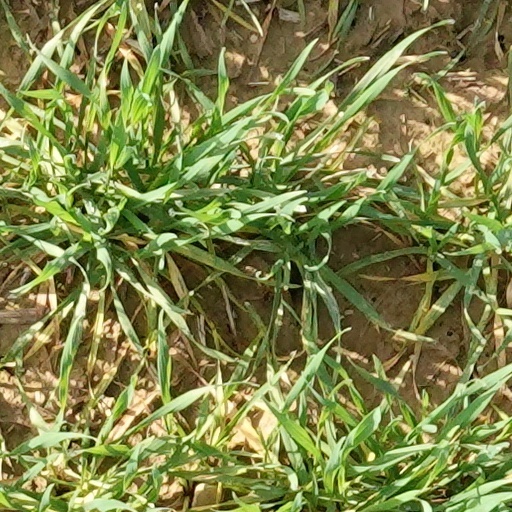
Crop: wheat